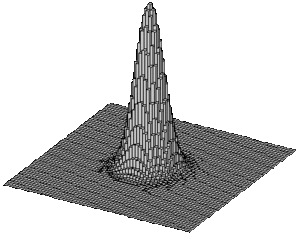
En mathématiques, en économie et en physique théorique, une marche aléatoire est un modèle mathématique d'un système possédant une dynamique discrète composée d'une succession de pas aléatoires, ou effectués « au hasard ». On emploie également fréquemment les expressions marche au hasard, promenade aléatoire ou random walk en anglais. Ces pas aléatoires sont de plus totalement décorrélés les uns des autres ; cette dernière propriété, fondamentale, est appelée caractère markovien du processus, du nom du mathématicien Markov. Elle signifie intuitivement qu'à chaque instant, le futur du système dépend de son état présent, mais pas de son passé, même le plus proche. Autrement dit, le système « perd la mémoire » à mesure qu'il évolue dans le temps. Pour cette raison, une marche aléatoire est parfois aussi appelée « marche de l'ivrogne ».